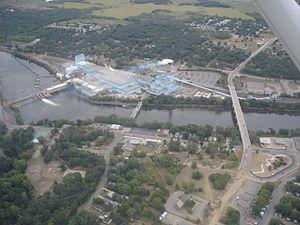
La ville américaine de Sartell est située dans les comtés de Benton et Stearns, dans l’État du Minnesota. Lors du recensement de 2010, sa population s’élevait à 15 876 habitants.